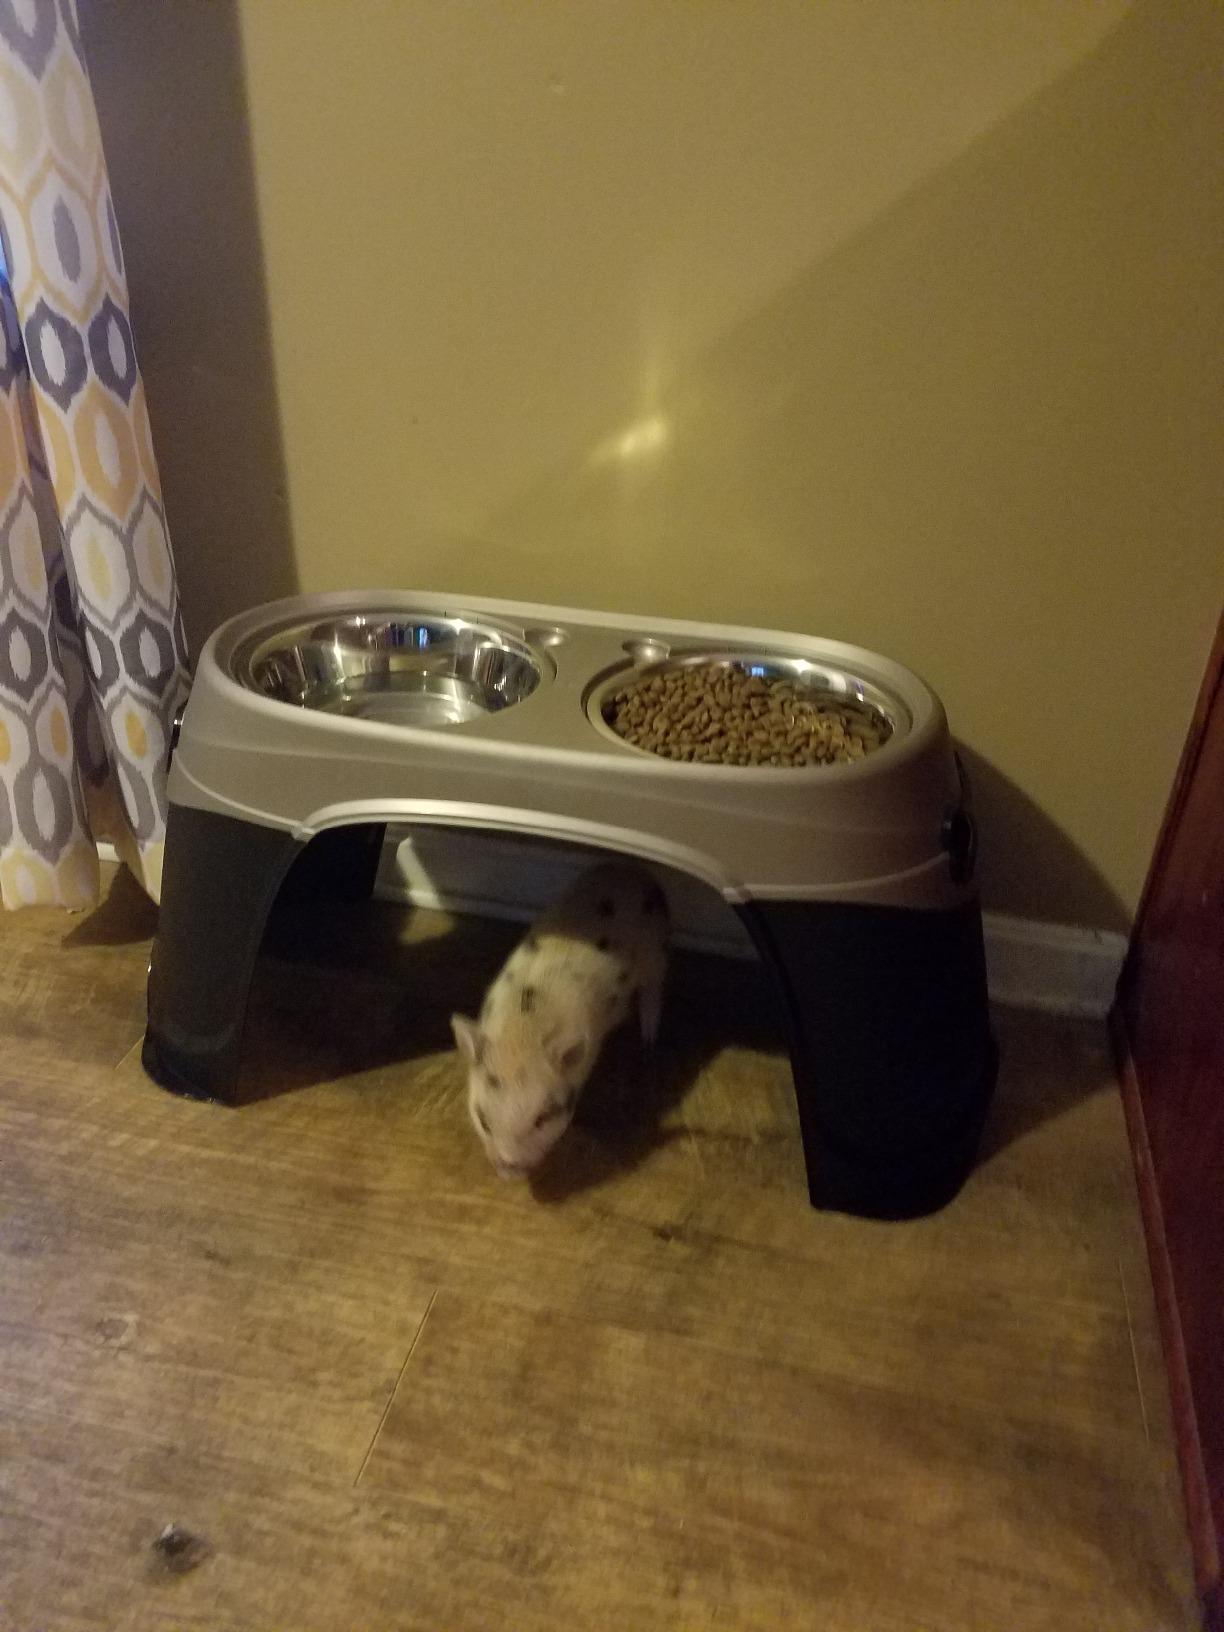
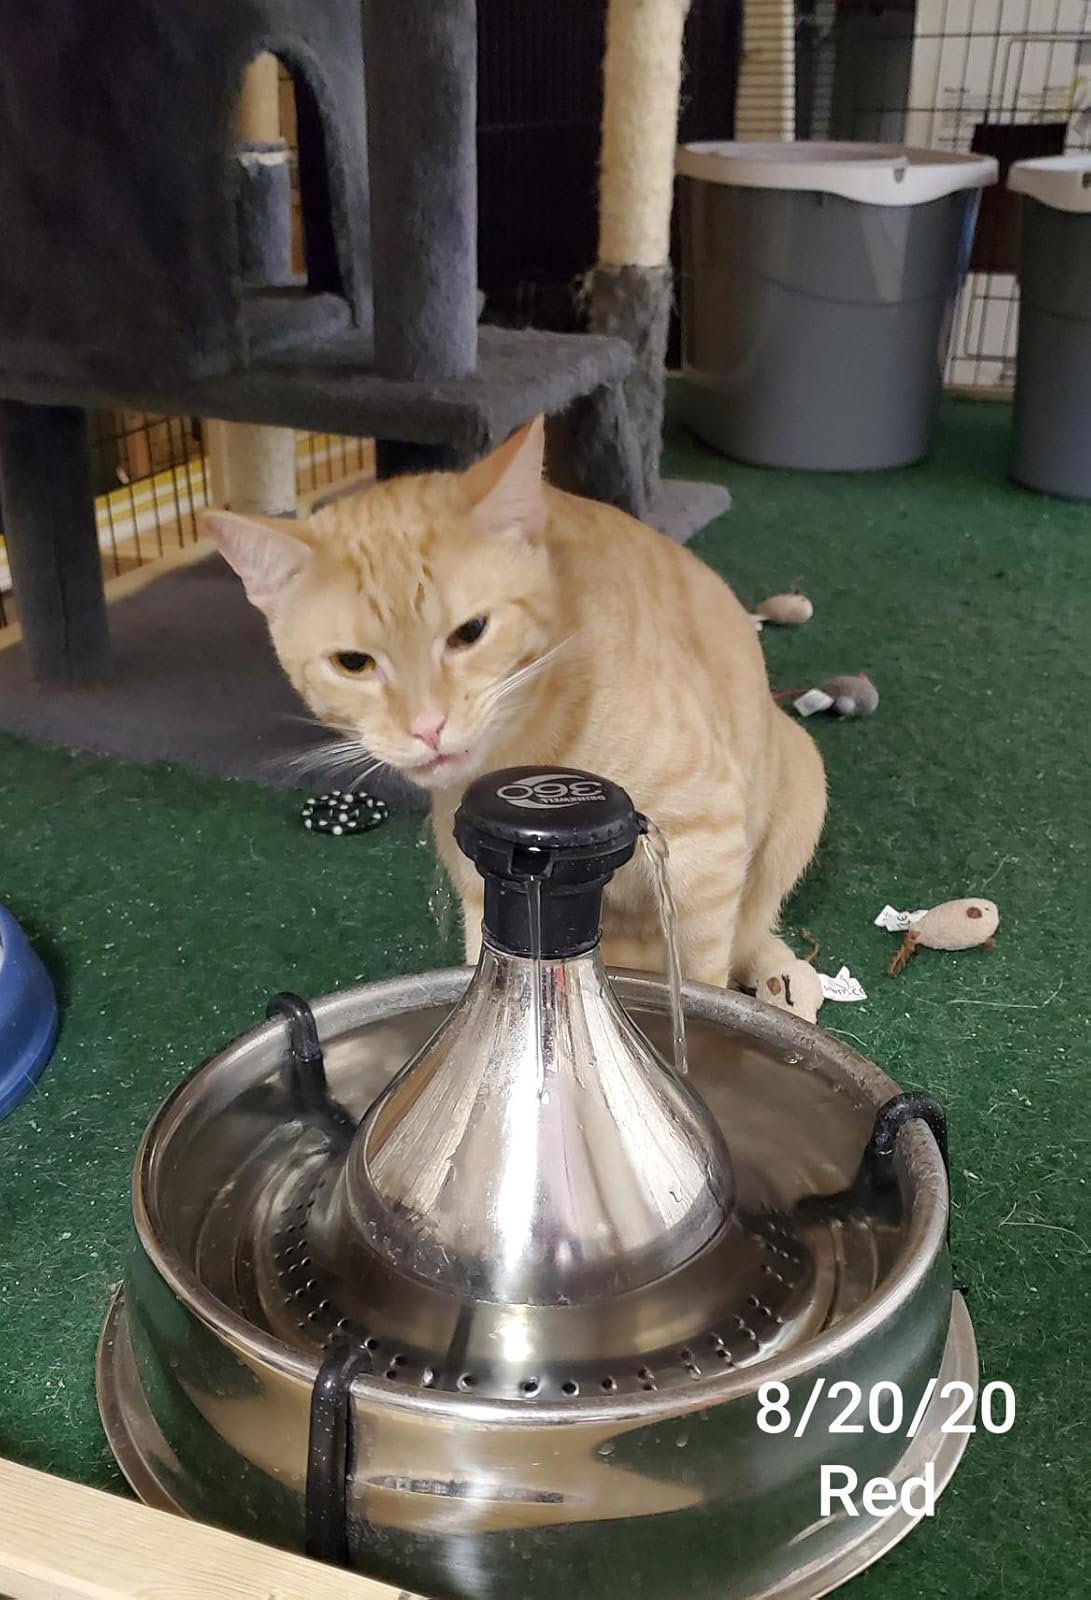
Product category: items_bowl
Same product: no